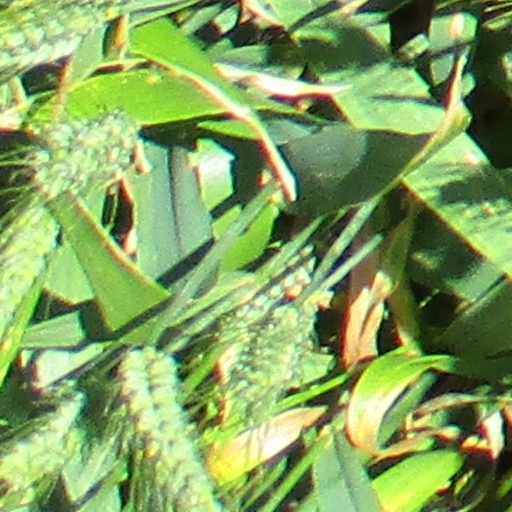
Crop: wheat